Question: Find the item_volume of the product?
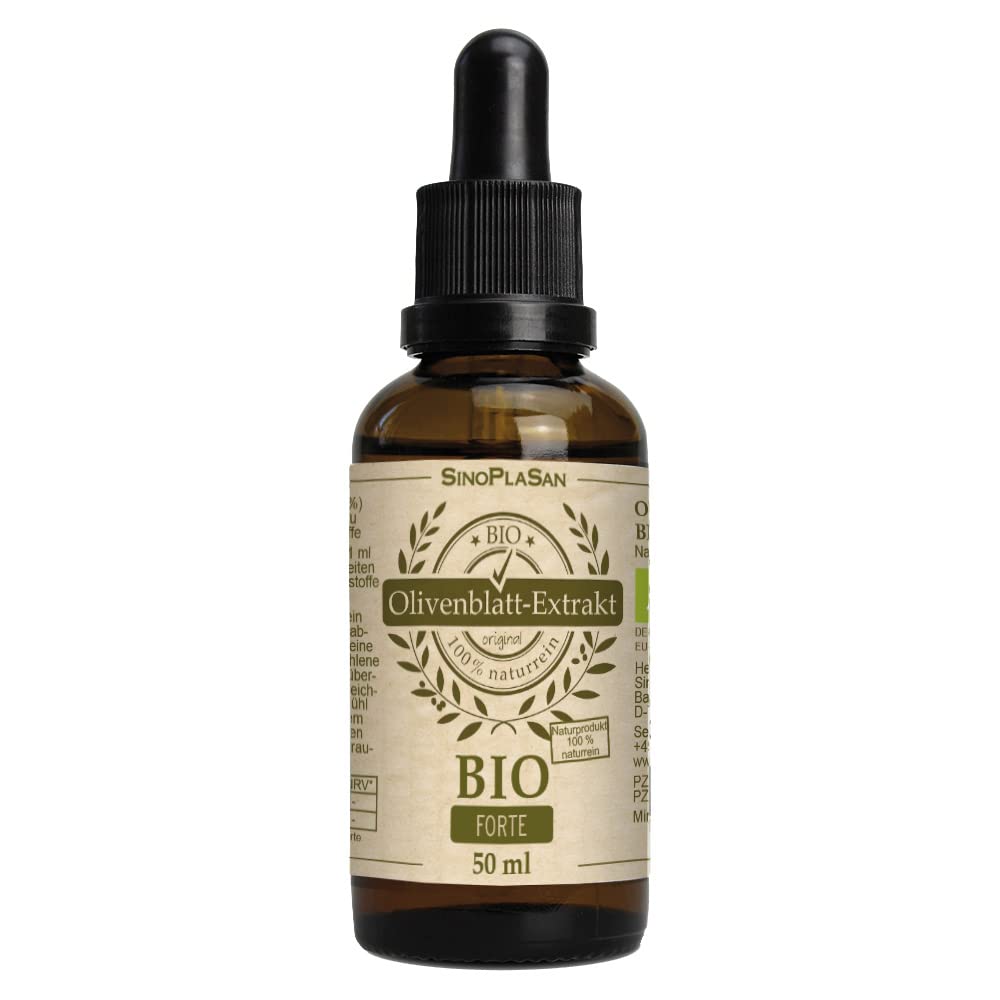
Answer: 50.0 millilitre